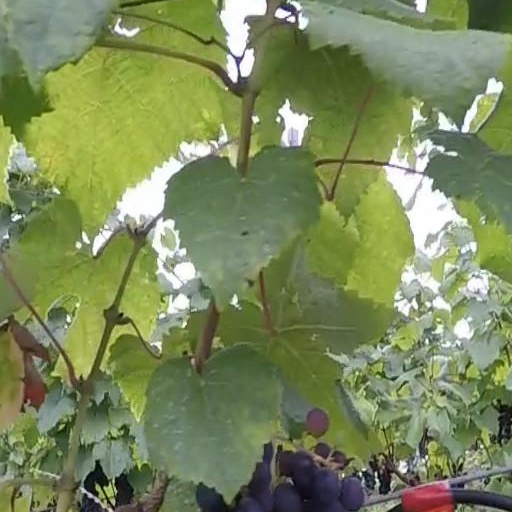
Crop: grape